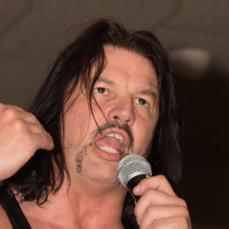
Age: 49